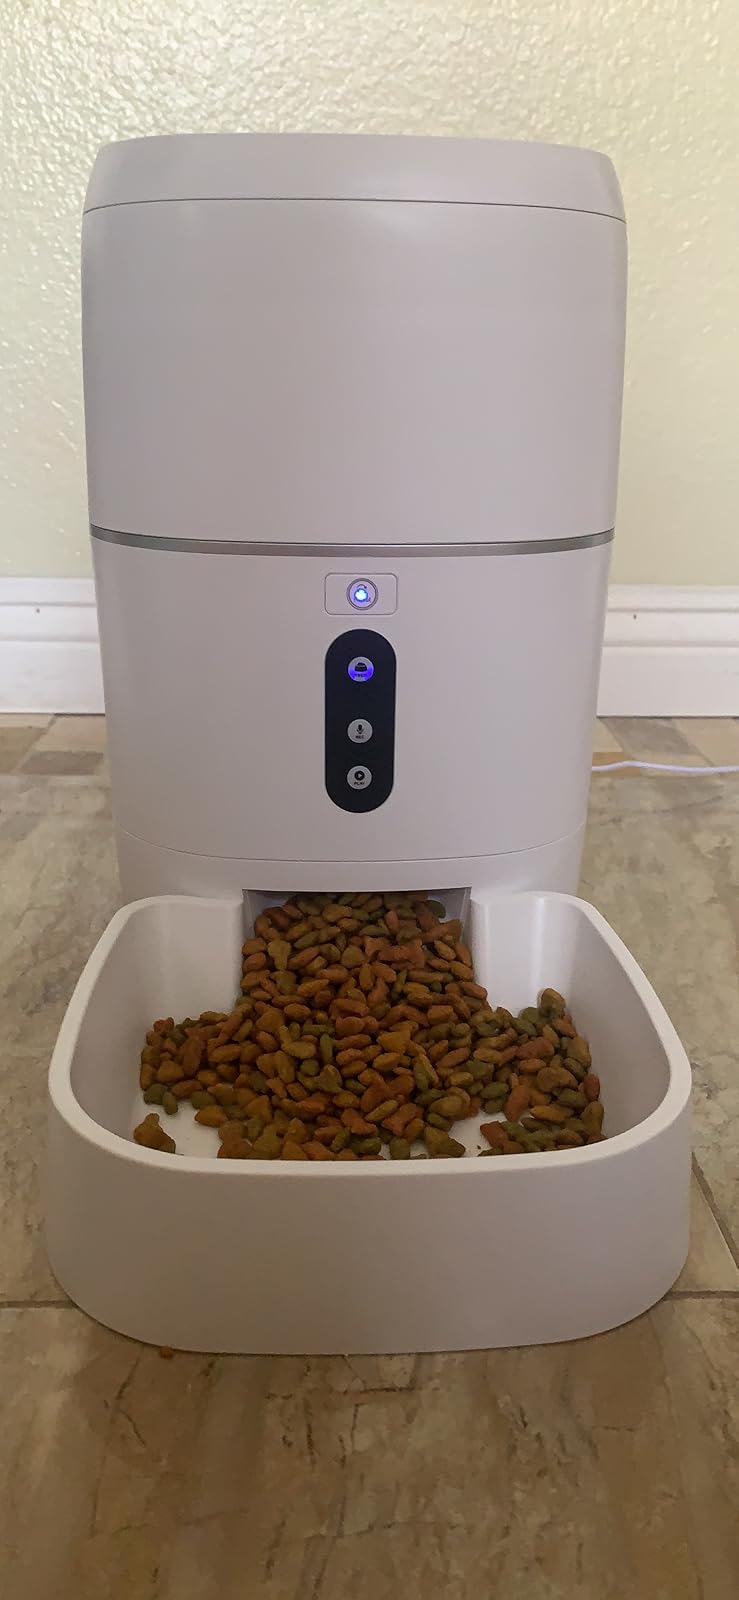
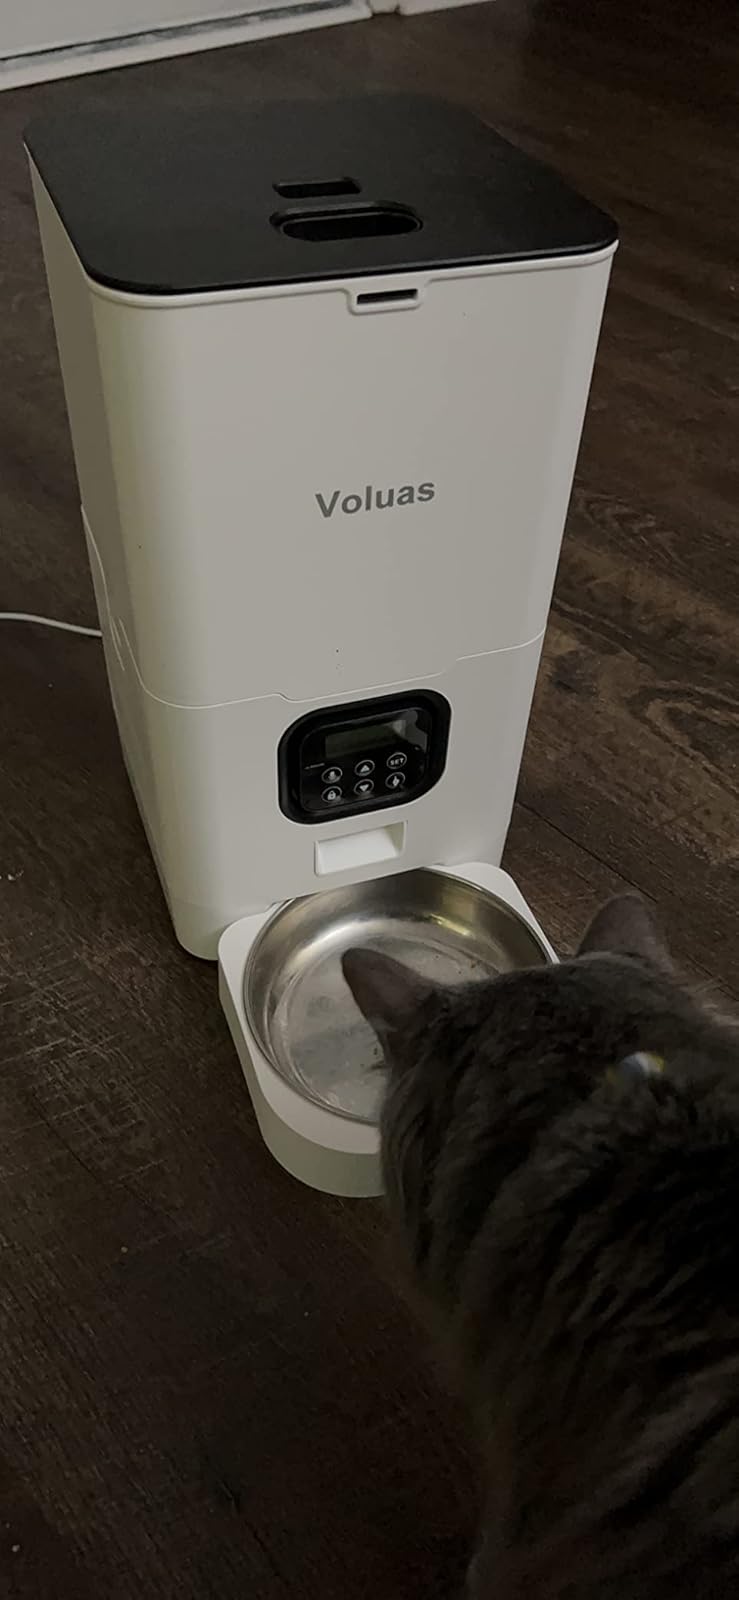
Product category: items_feeder
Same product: no